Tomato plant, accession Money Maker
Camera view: bottom (45 deg); turntable rotation: 330 degrees
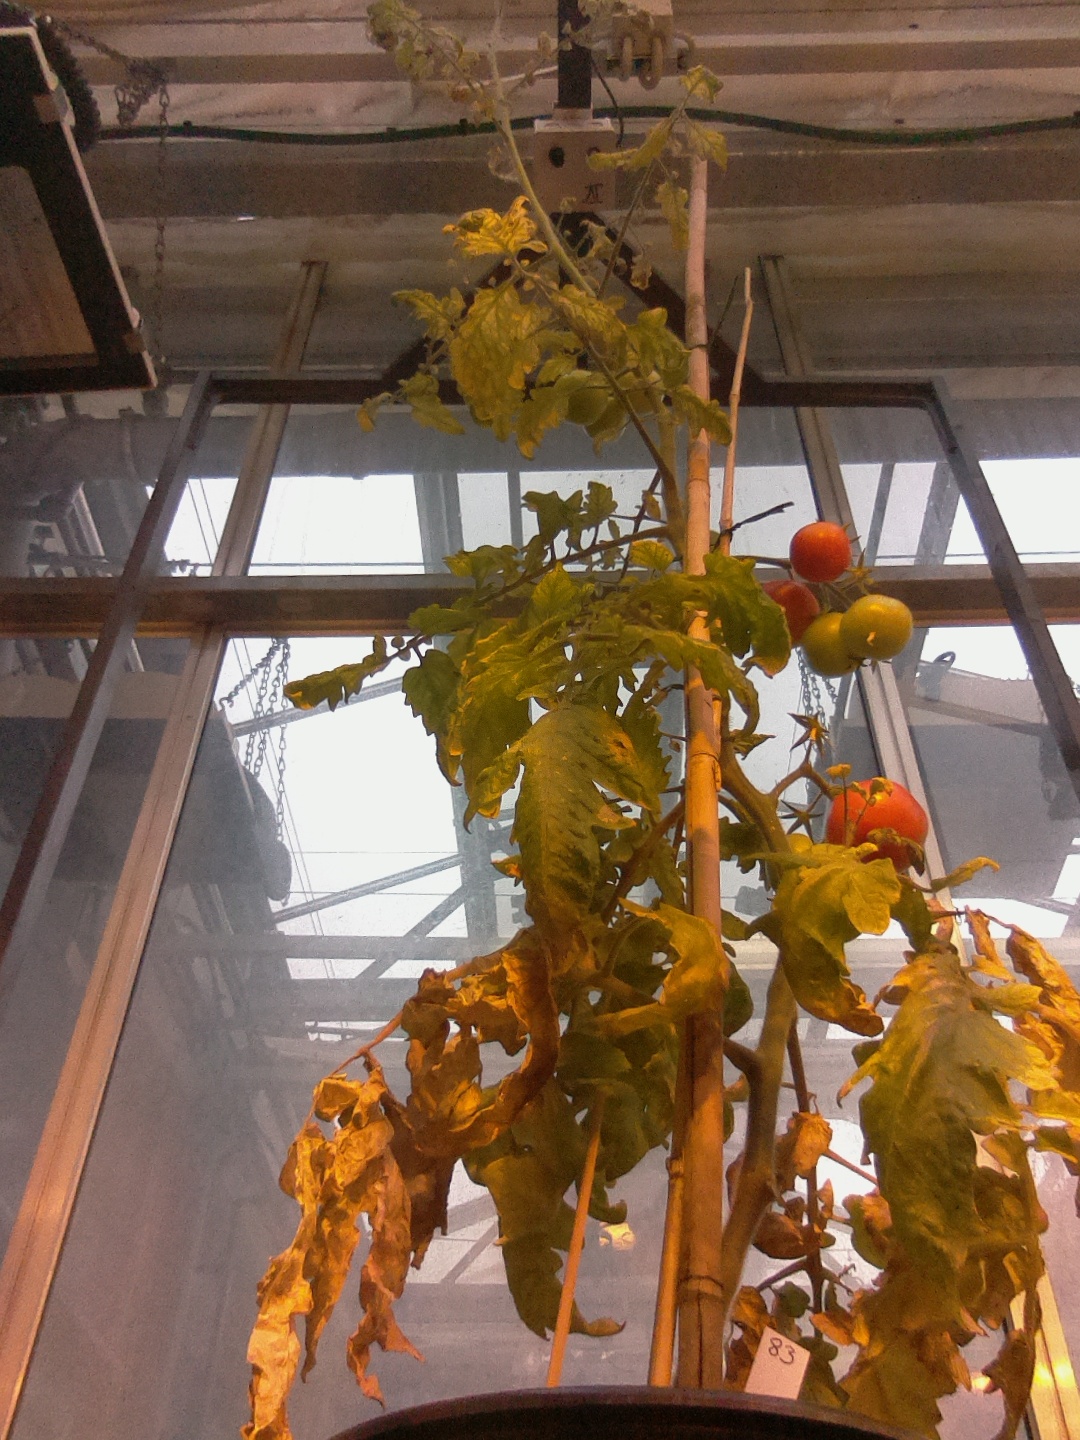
BBCH growth stage 83: 30%-40% of fruits show typical fully ripe color